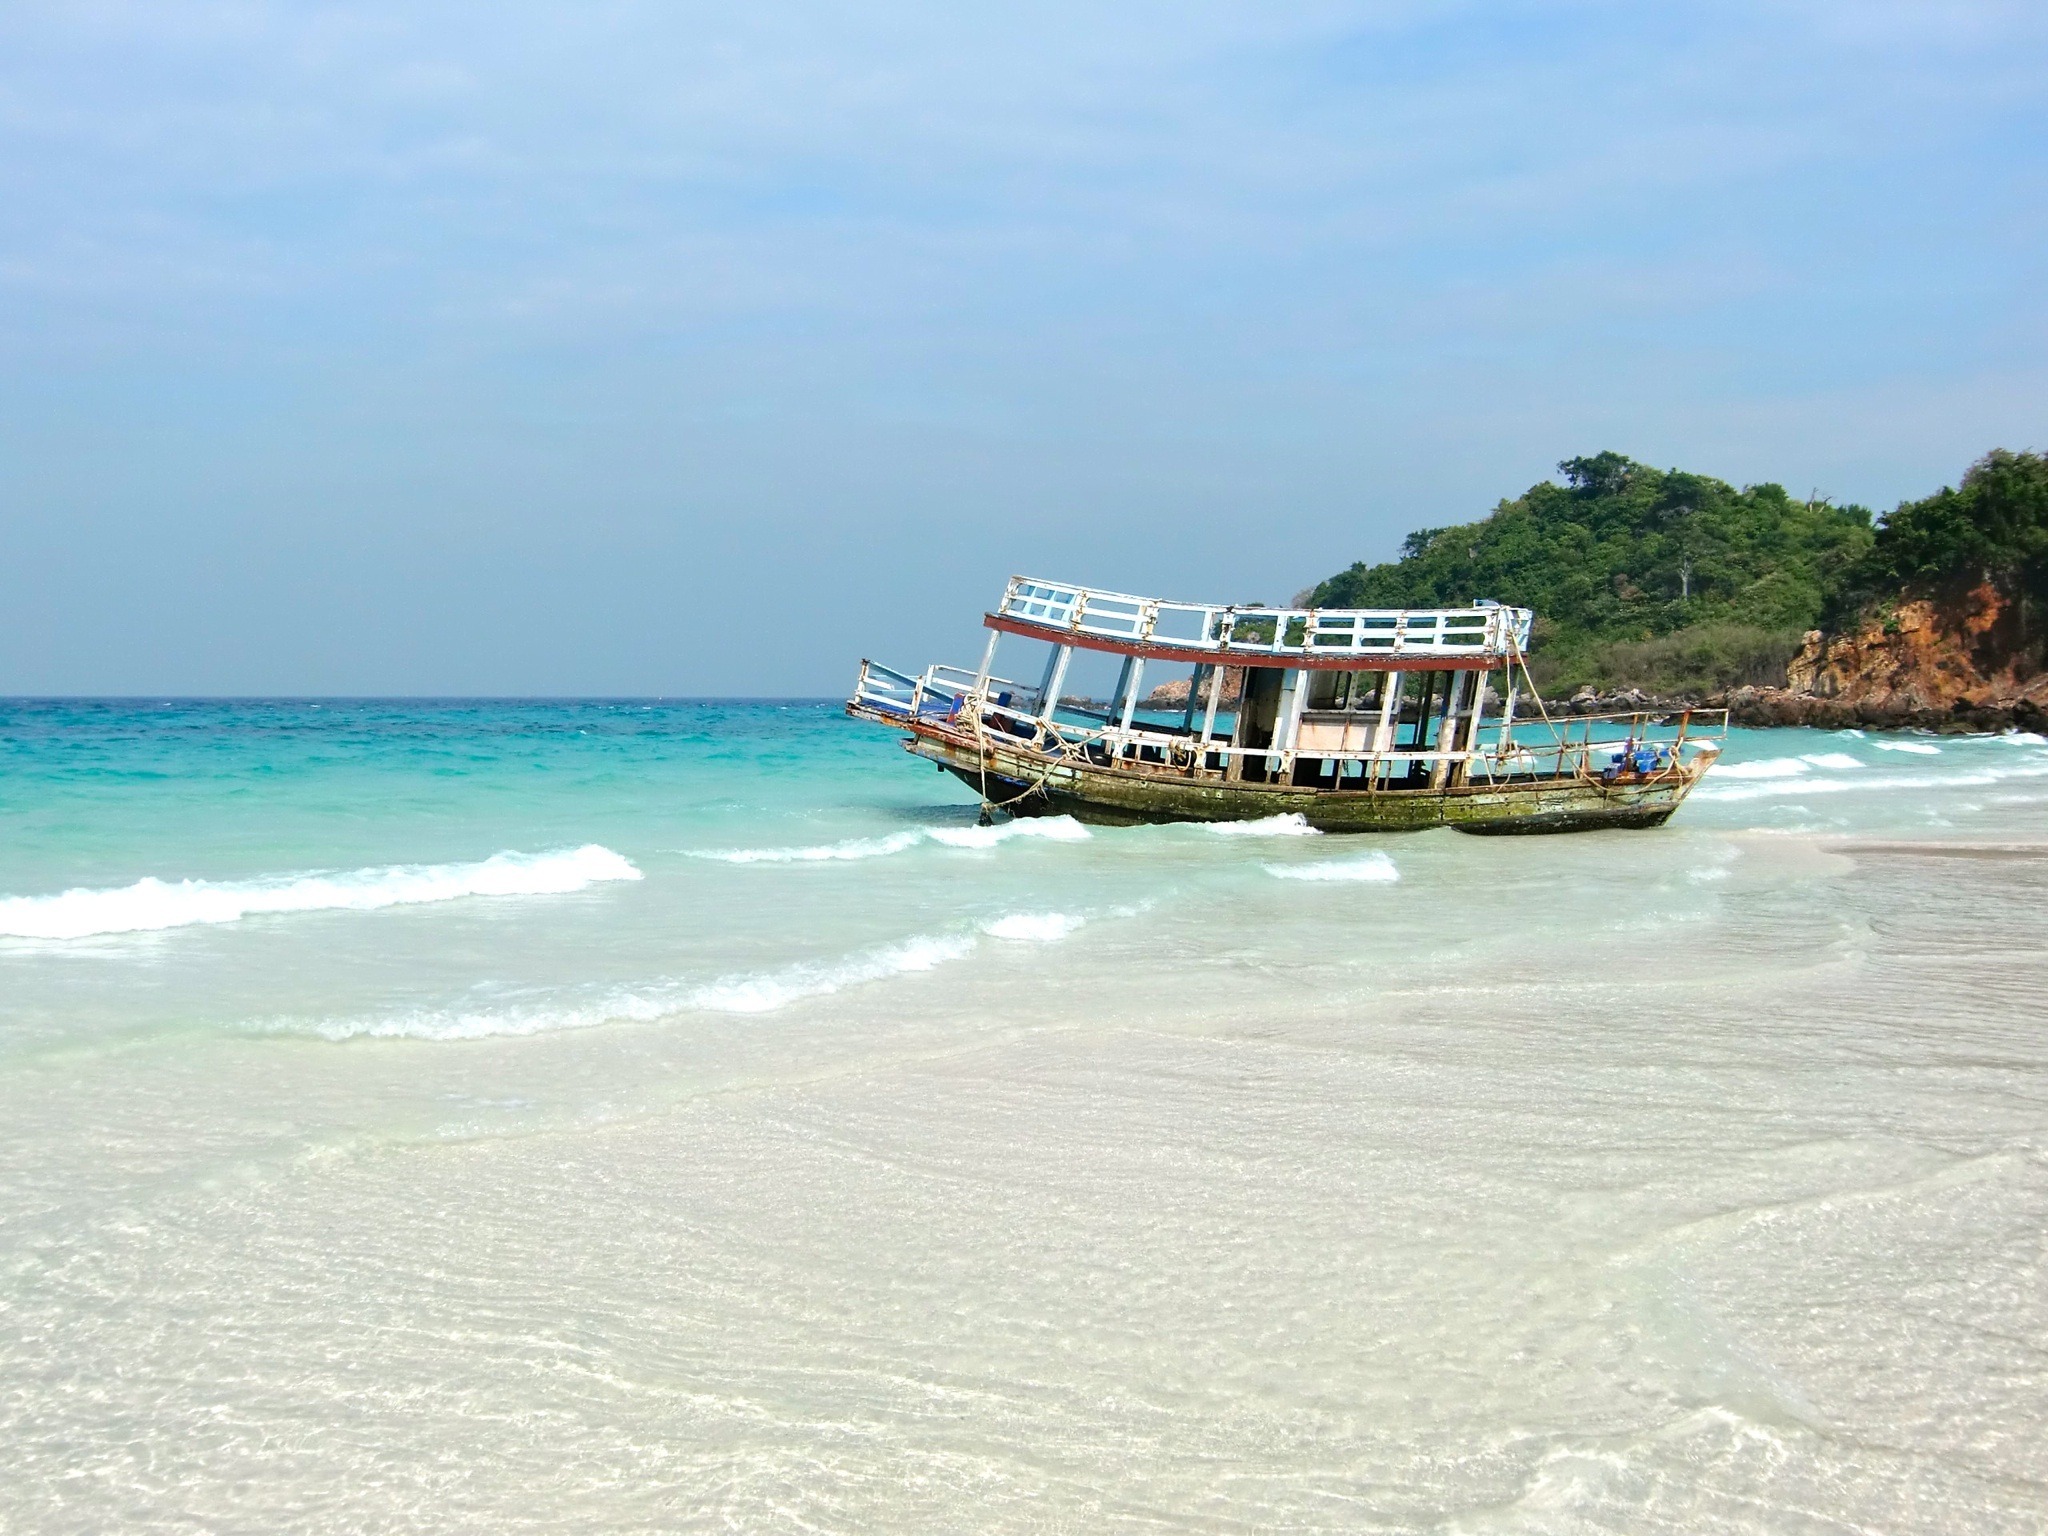
beach, sea, coast, water, sand, ocean, shore, ship, summer, vacation, boot, vehicle, holiday, lagoon, bay, island, romance, body of water, turquoise, caribbean, booked, pirates